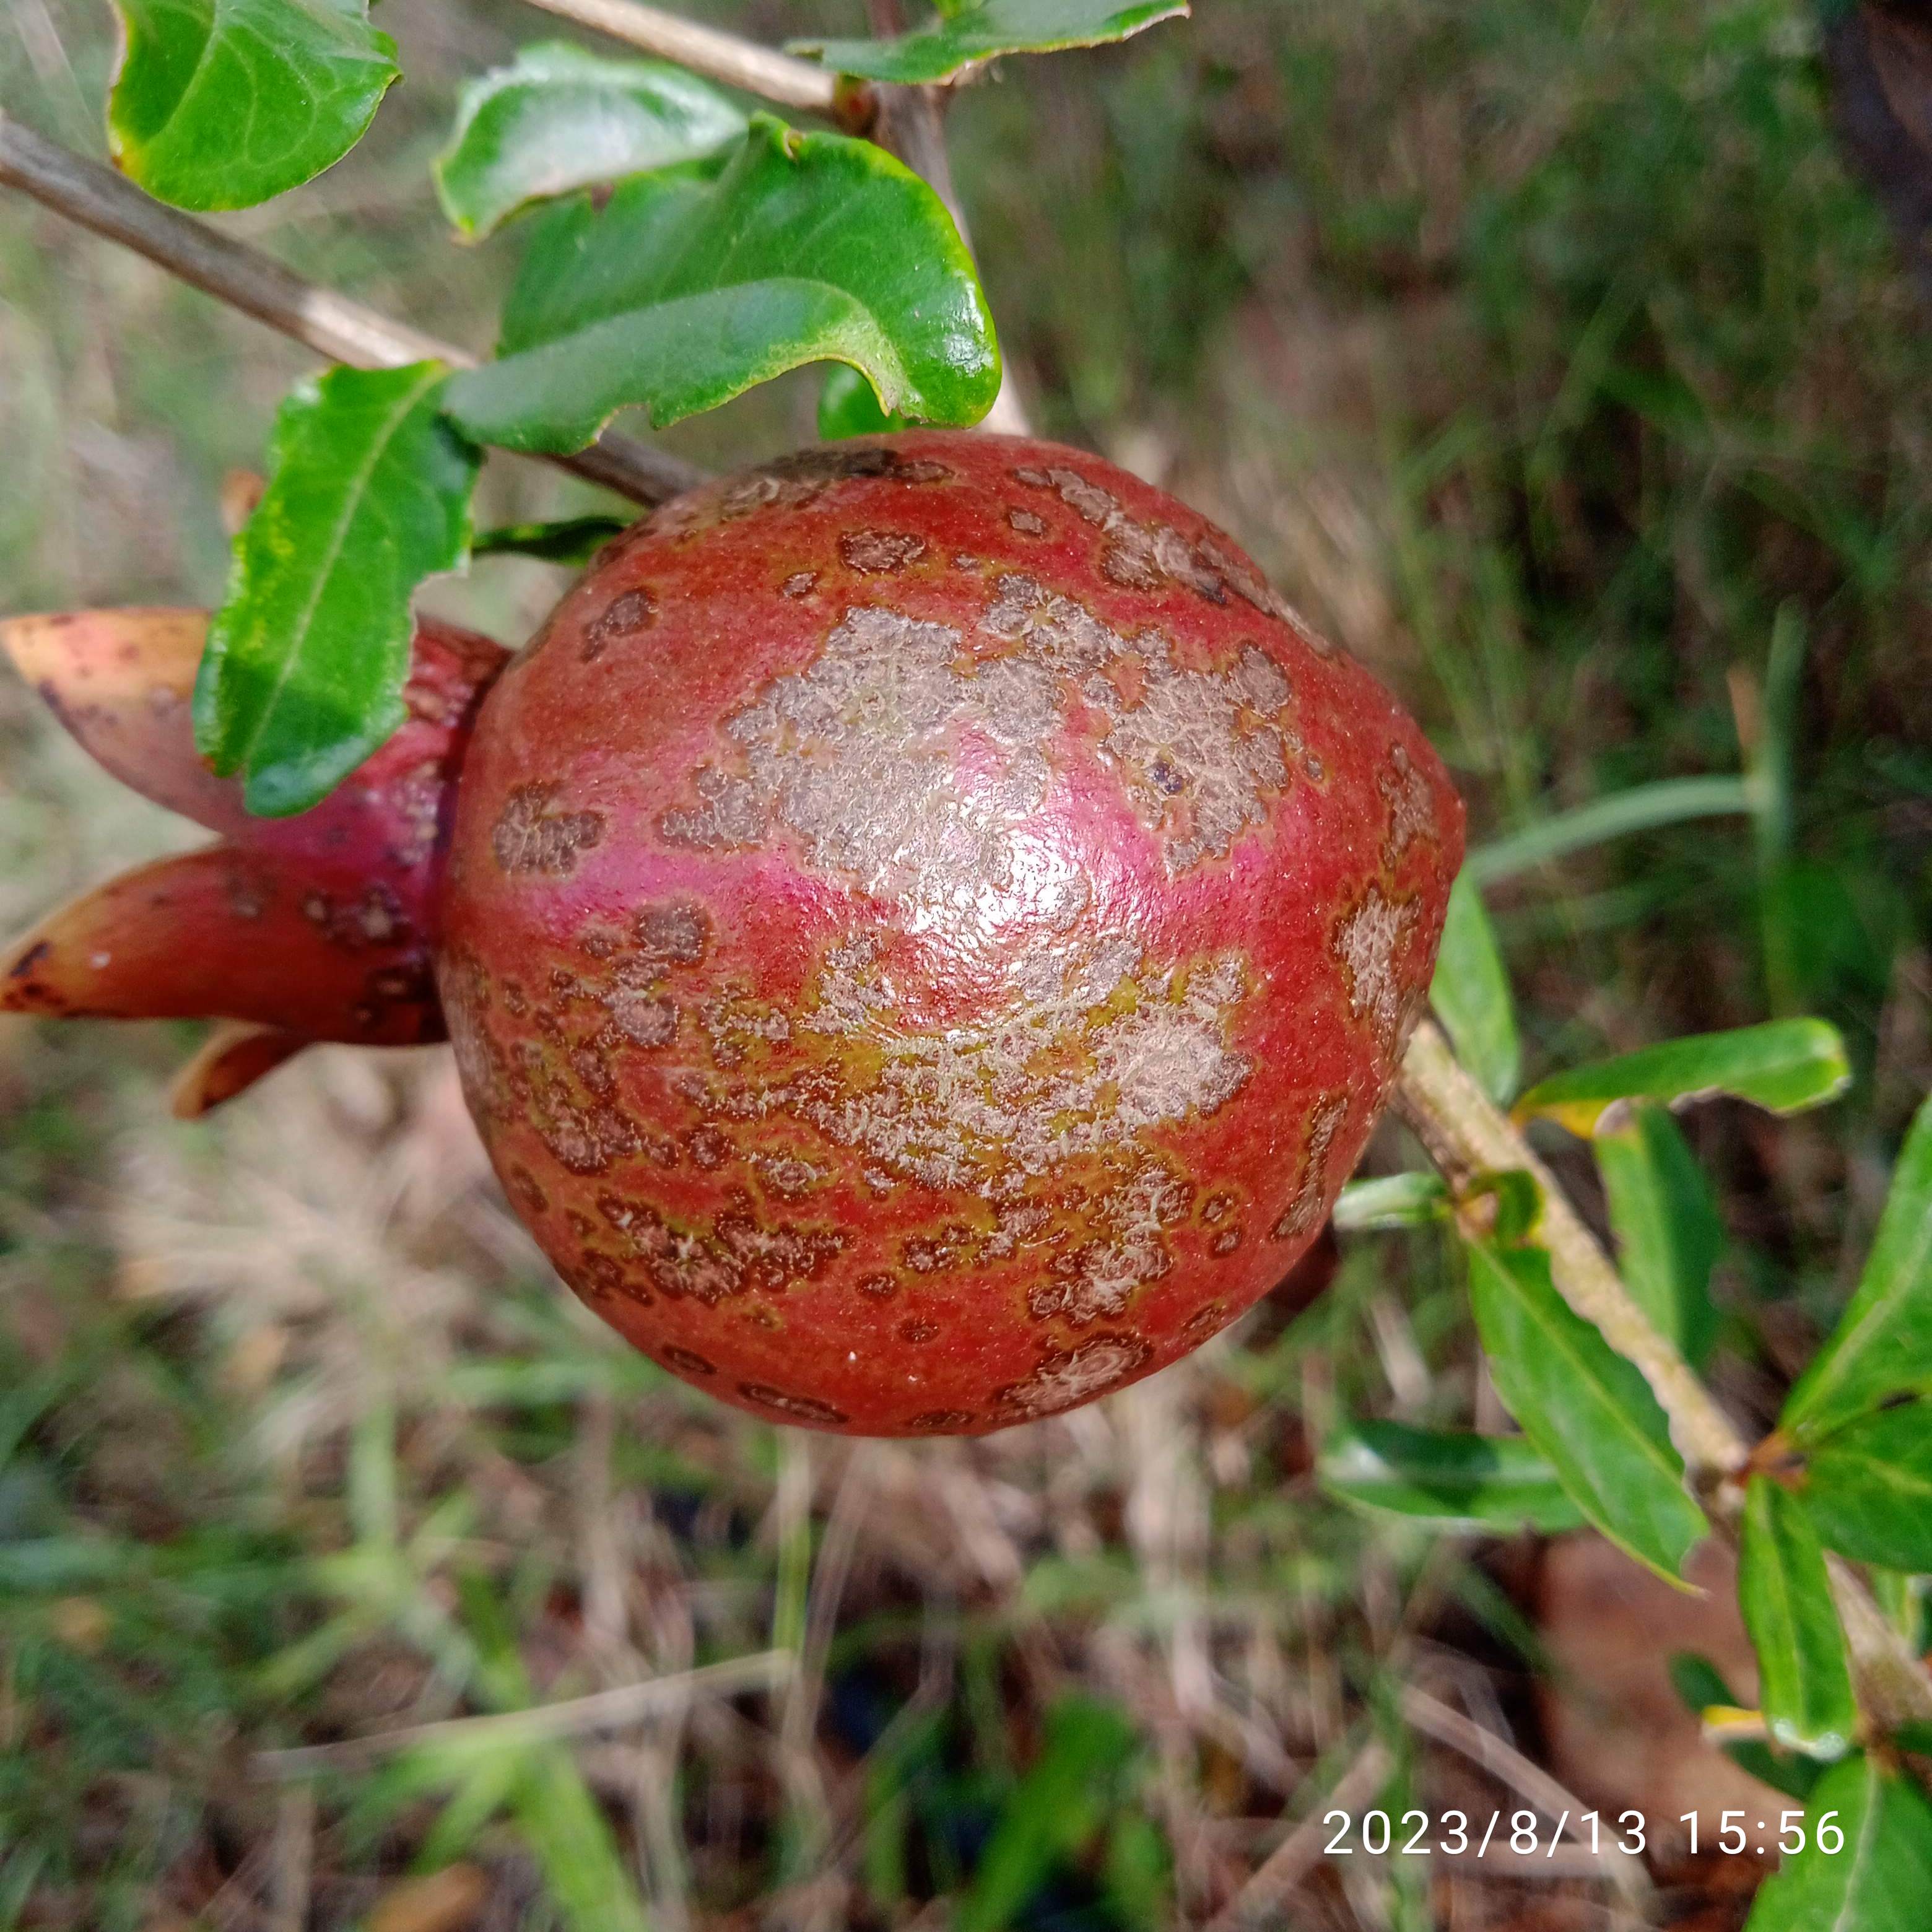
Label: Cercospora